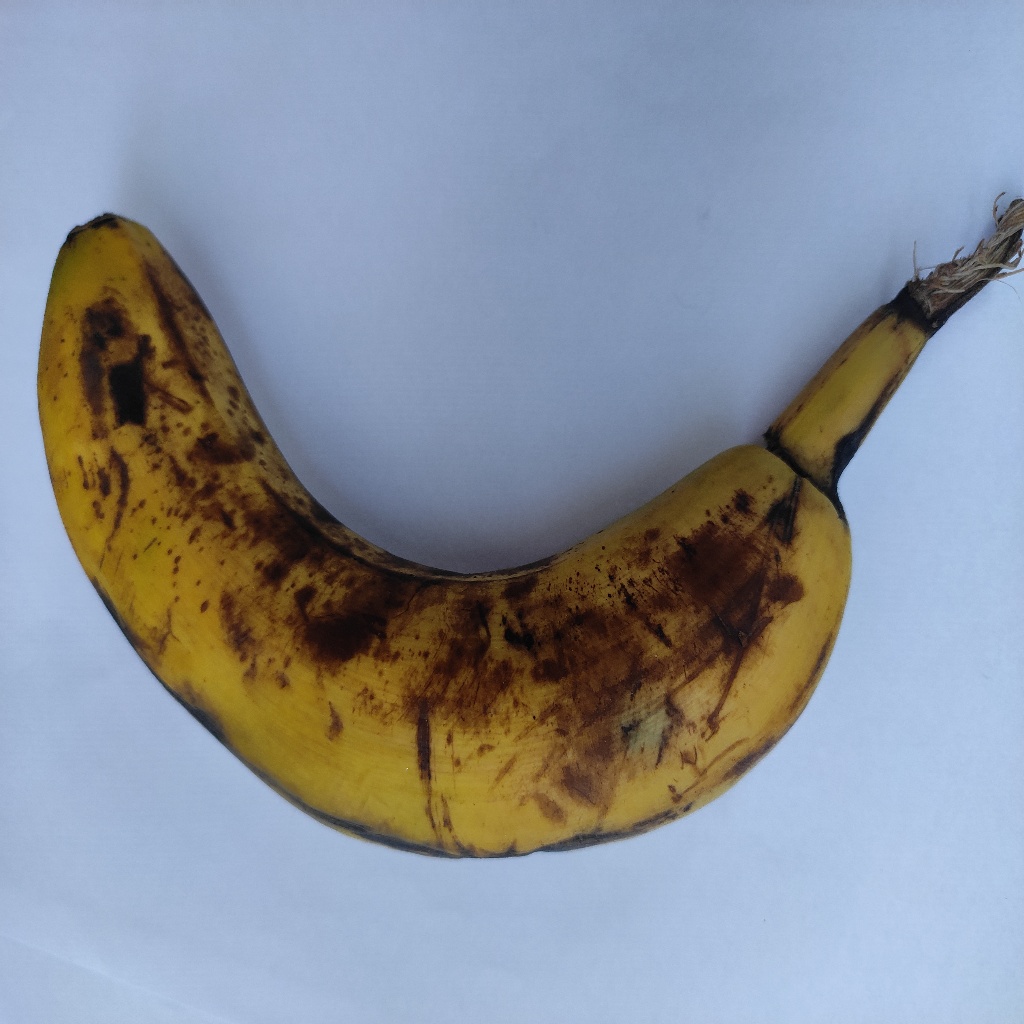
Crop: banana
Quality class: Defect